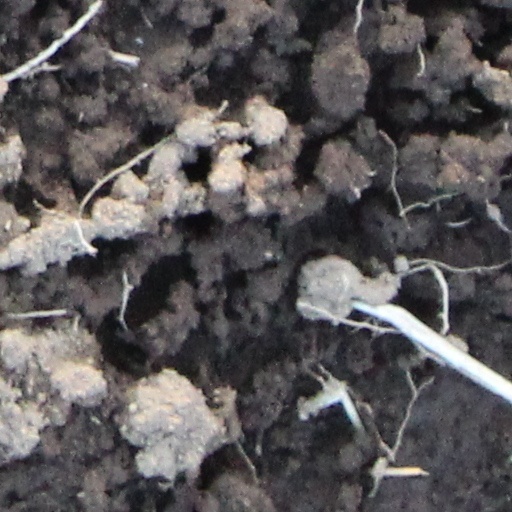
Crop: wheat